Shannon M. Kent

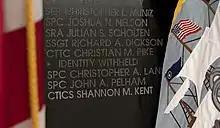
Kent's named entered onto the NSA National Cryptologic Memorial Wall

Kent received the Joint Service Commendation Medal twice, the Navy and Marine Corps Commendation Medal, the Army Commendation Medal, the Joint Service Achievement Medal, the Joint Meritorious Unit Award, a Good Conduct Medal, the National Defense Service Medal, the Iraq Campaign Medal, the Sea Deployment Ribbon, the Rifle Marksmanship Ribbon, and the Pistol Marksmanship Ribbon.